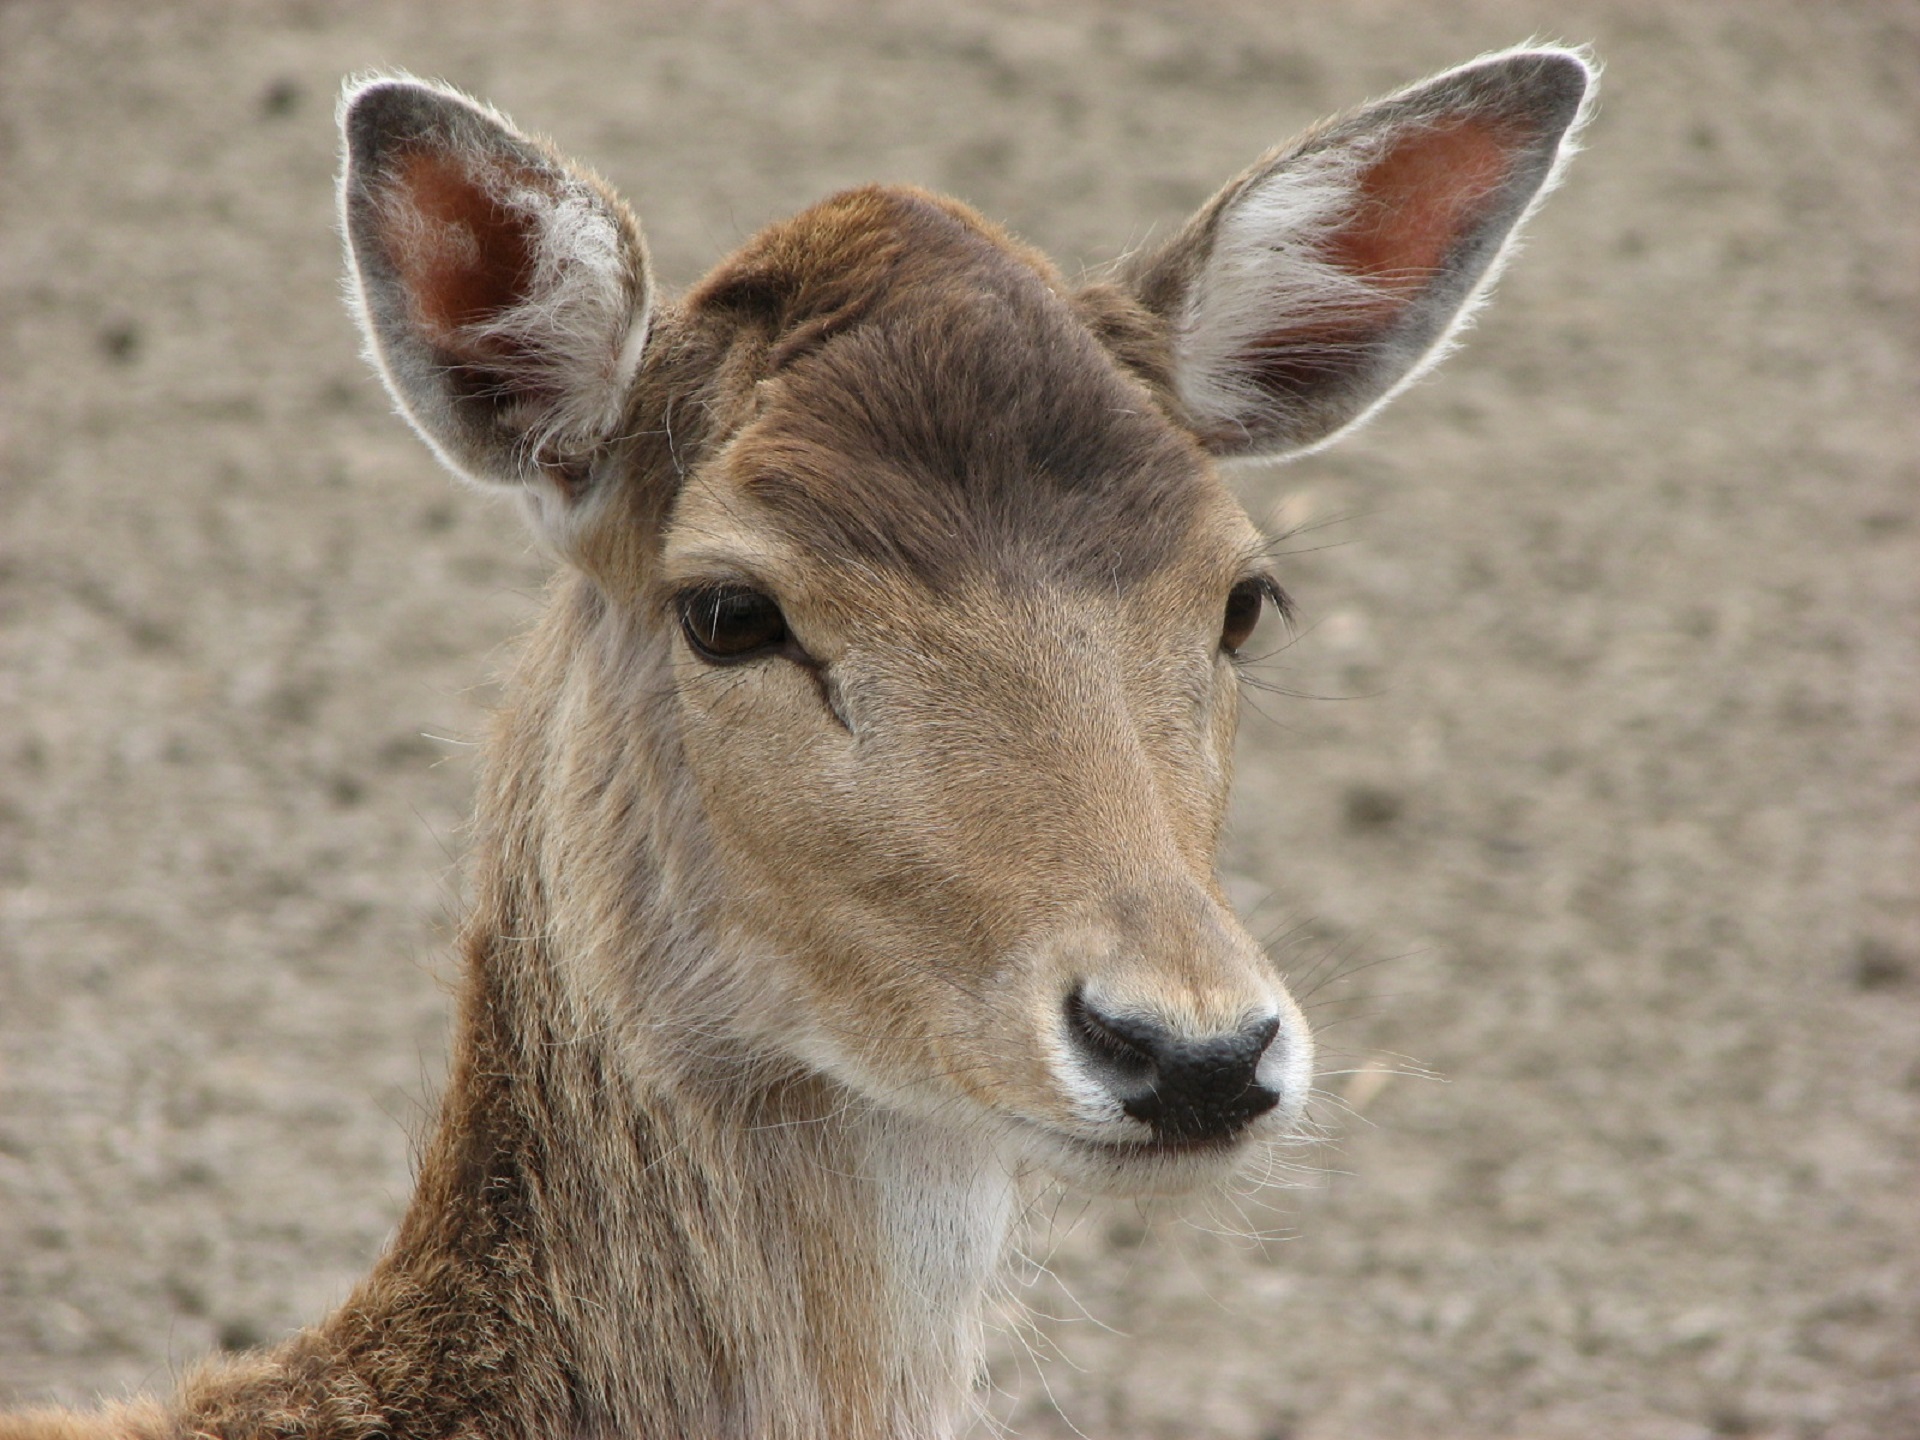
nature, animal, wildlife, deer, stag, mammal, fauna, vertebrate, bambi, buck, white tailed deer, pronghorn, musk deer